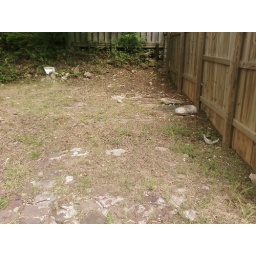
the grass has grown over the stone in parts looks like it may have been an extension of the driveway